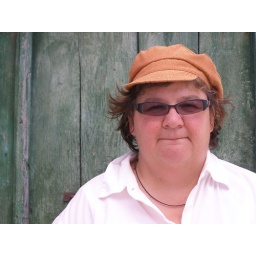
yvonne in front of rebel green door